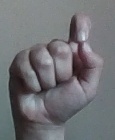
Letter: fa